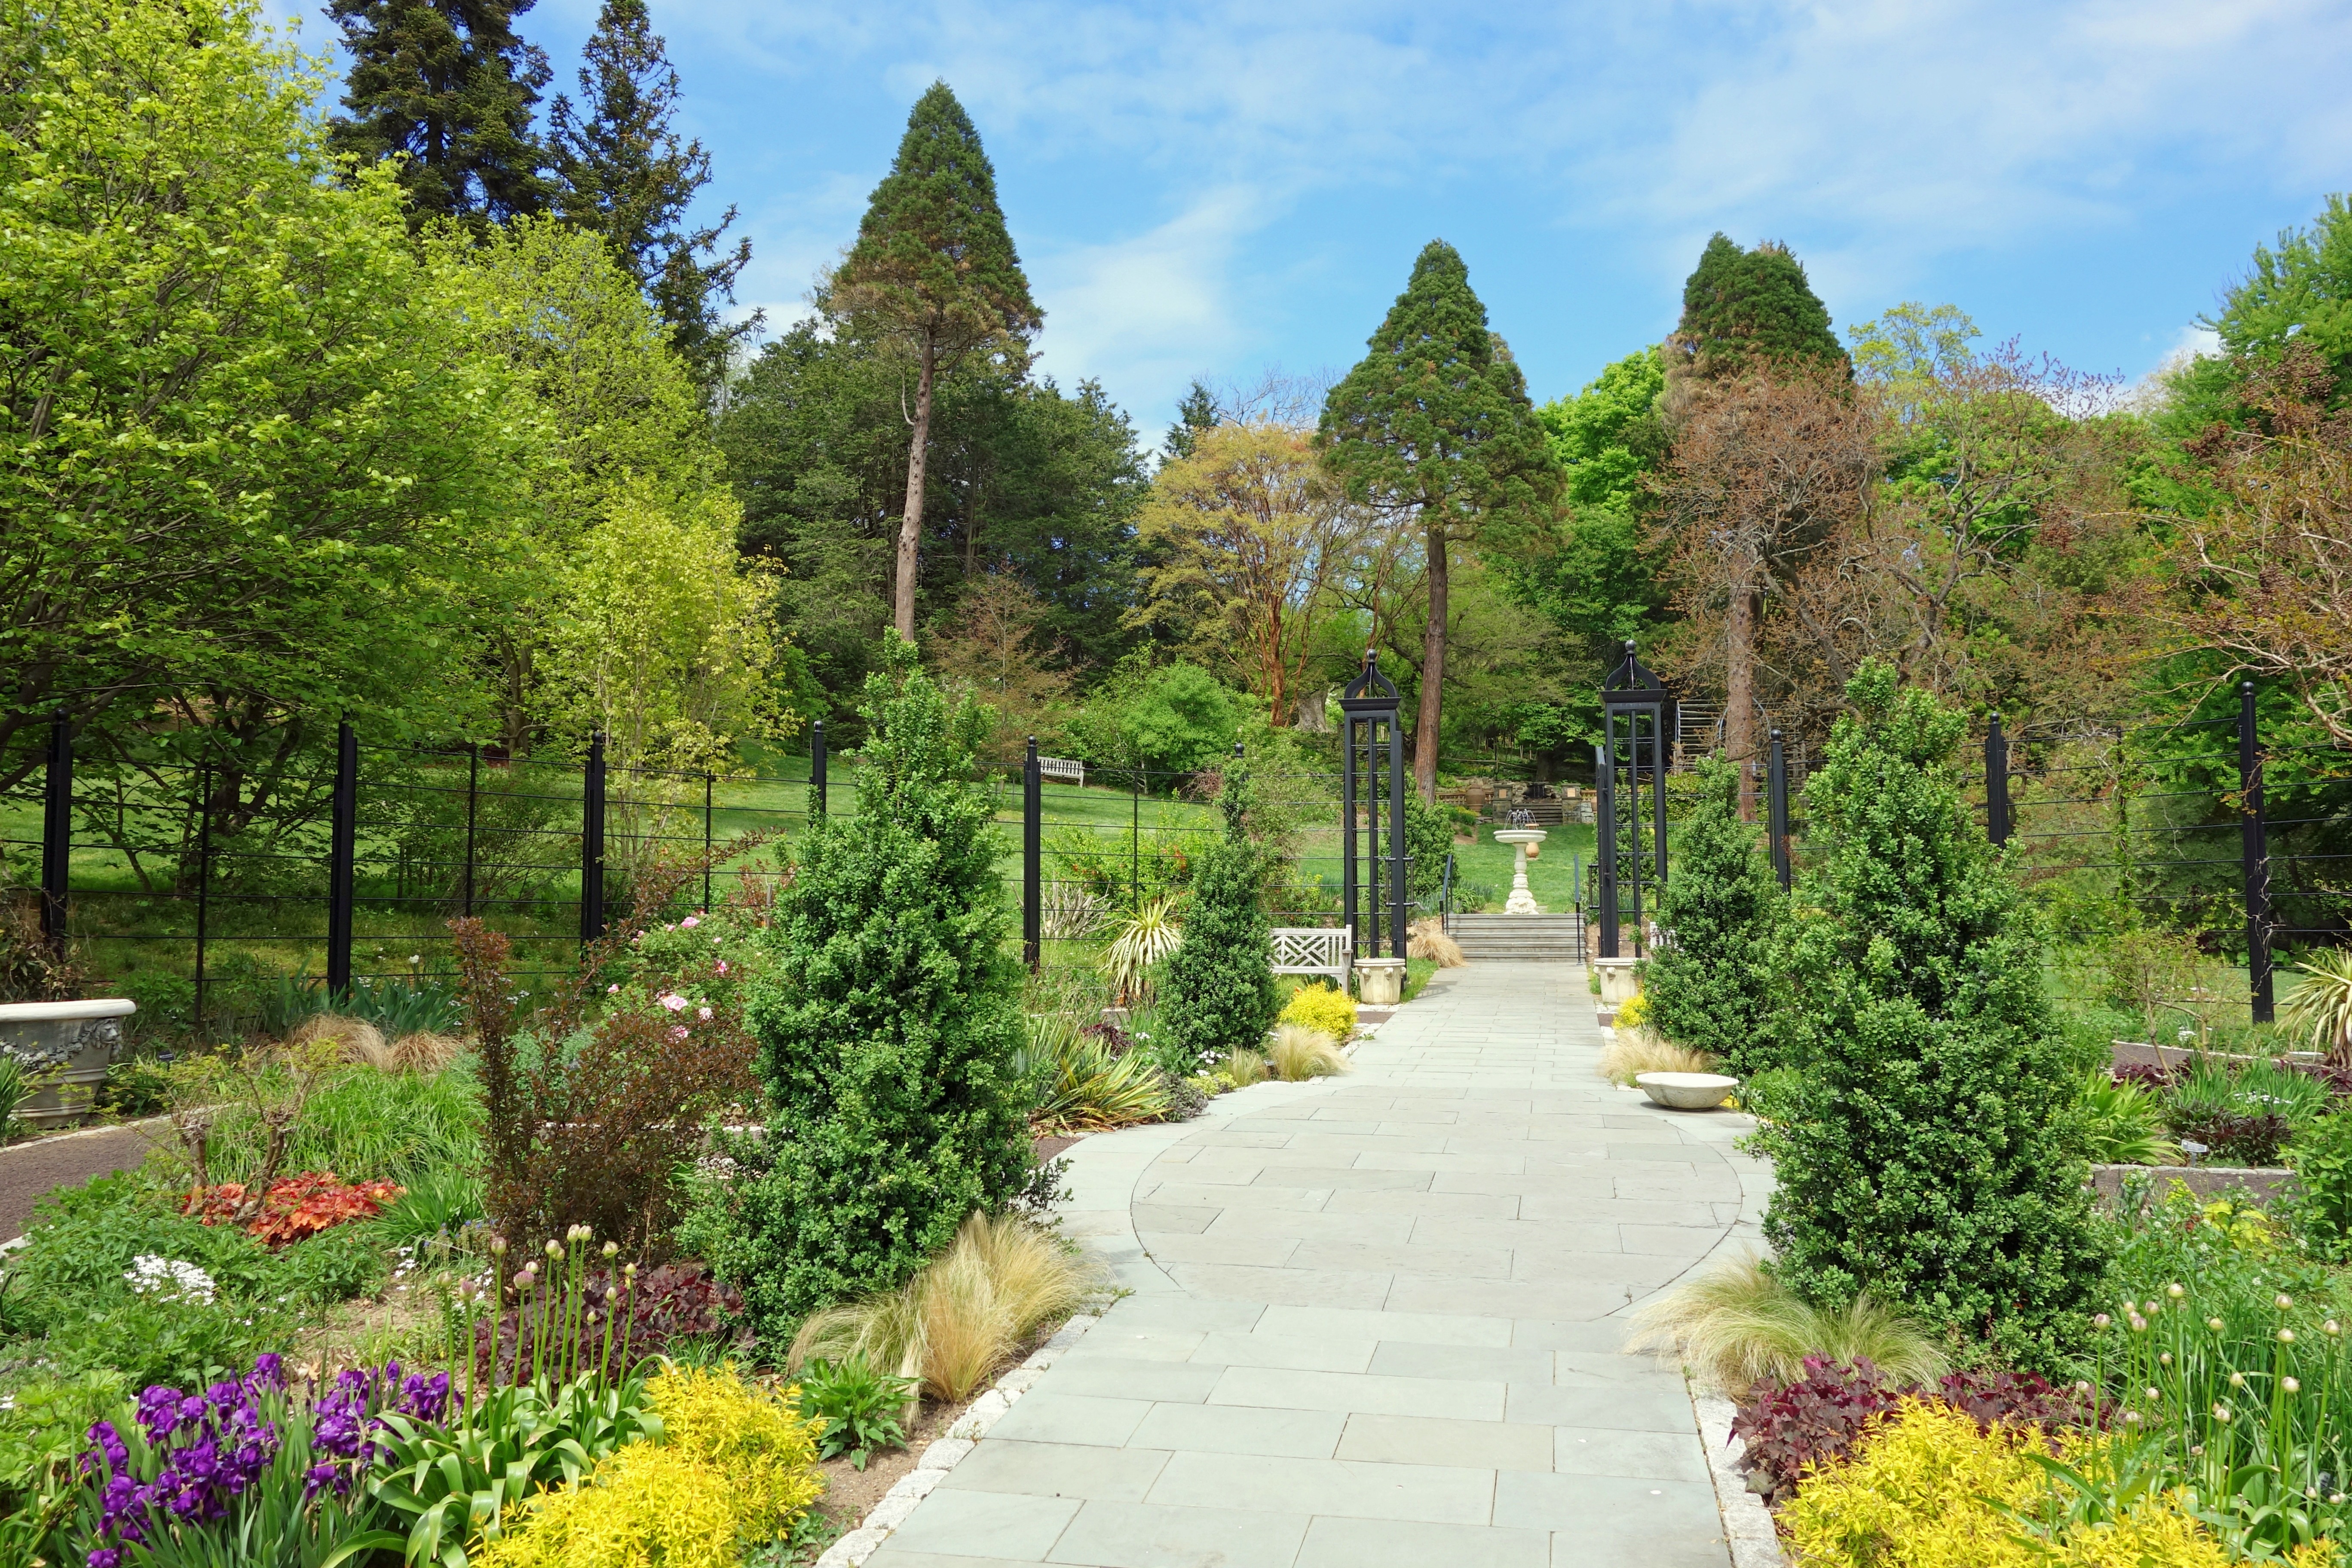
landscape, nature, flower, walkway, summer, spring, autumn, park, botany, garden, plants, flowers, trees, outside, pennsylvania, botanical garden, estate, ecosystem, philadelphia, morris arboretum